Michael Alden Bayard

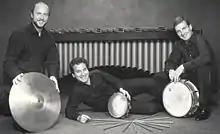
Bayard with "Percussion Clique," 1991

From 1989 through 1996, Bayard continued to make appearances with The Percussion Clique, as well as performing as soloist with the Stockton Symphony, Santa Rosa Symphony, Jacksonville Symphony, Reno Philharmonic, and Bear Valley Music Festival Orchestra (High Sierra Mountains of Northern California.)